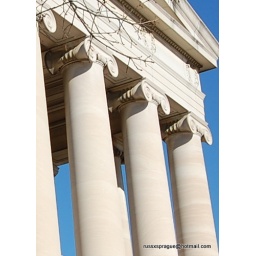
Outside the Nation Museum of Natural History in Washington, DC. Trying to capture blue sky trapped in columns.